Omdurman

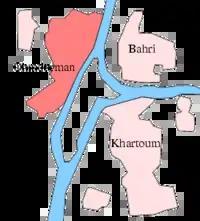
A sketch map of Omdurman with Khartoum and Bahri. The White Nile flowing from the south is joined by the Blue Nile flowing from the east.

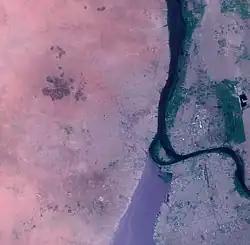
Omdurman is on the western side of the Nile river, opposite Khartoum.

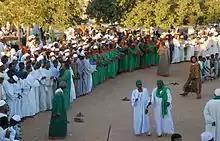
Sufi dervishes in Omdurman

After the siege of Khartoum, followed by the building of the tomb of the Mahdi after his death from typhus, the city grew rapidly. However, in the Battle of Omdurman in 1898 (which actually took place in the nearby village of Kerreri), Lord Kitchener decisively defeated the Mahdist forces. The following year British forces defeated Abdallahi ibn Muhammad, the Khalifa, as the Battle of Umm Diwaykarat; ensuring British control over the Sudan.